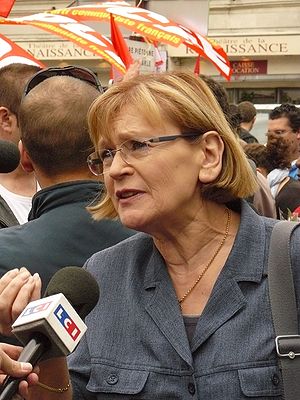
Marie-George Buffet
Marie-George Buffet er en fransk politiker, der p.t. er formand for Parti communiste français. Hun var fra 1997 til 2002 ungdoms- og sportsminister i Lionel Jospins regering.